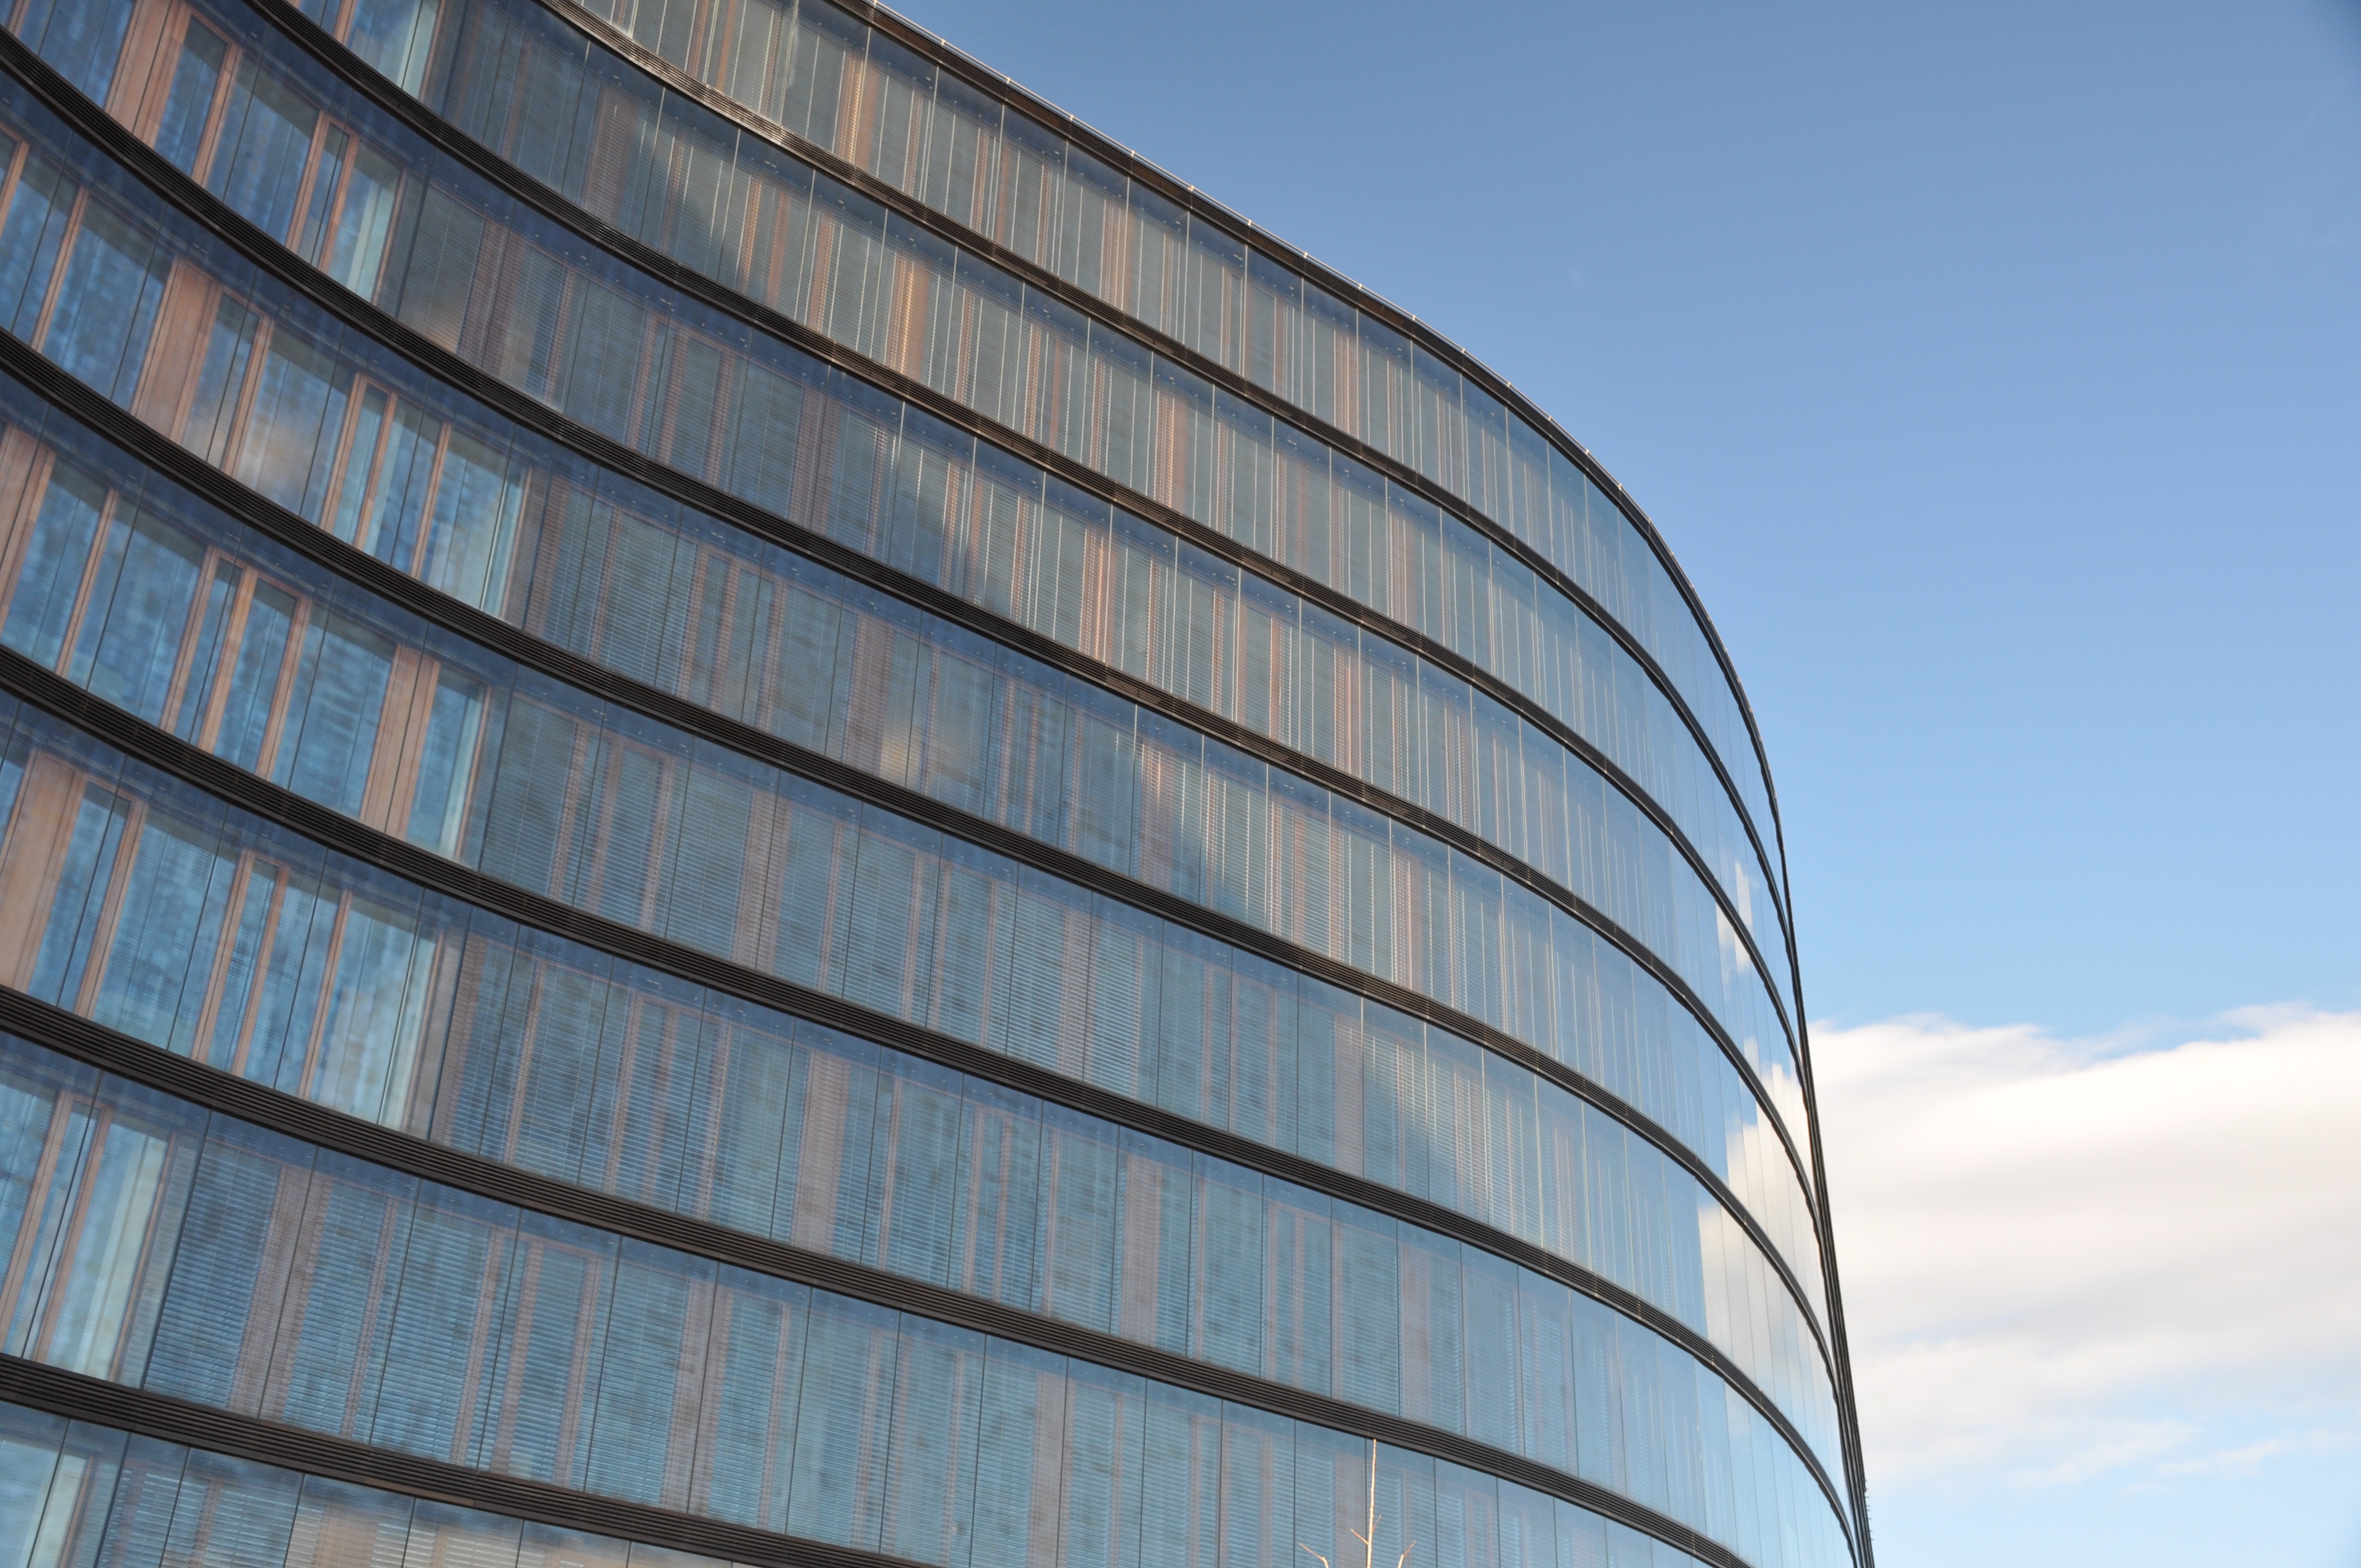
architecture, building, city, home, skyscraper, line, tower, facade, blue, professional, tower block, headquarters, condominium, daylighting, window covering, brutalist architecture